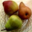
Label: pear